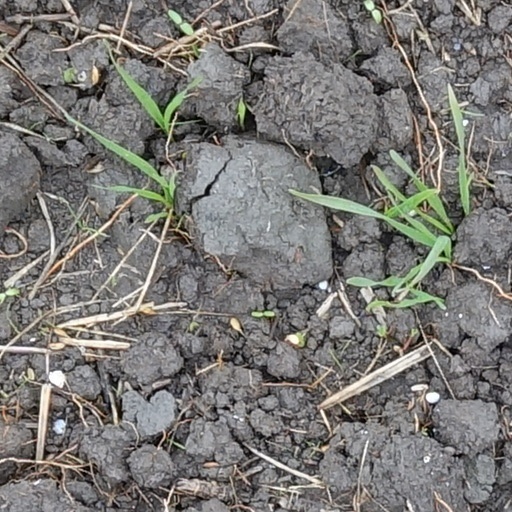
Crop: wheat